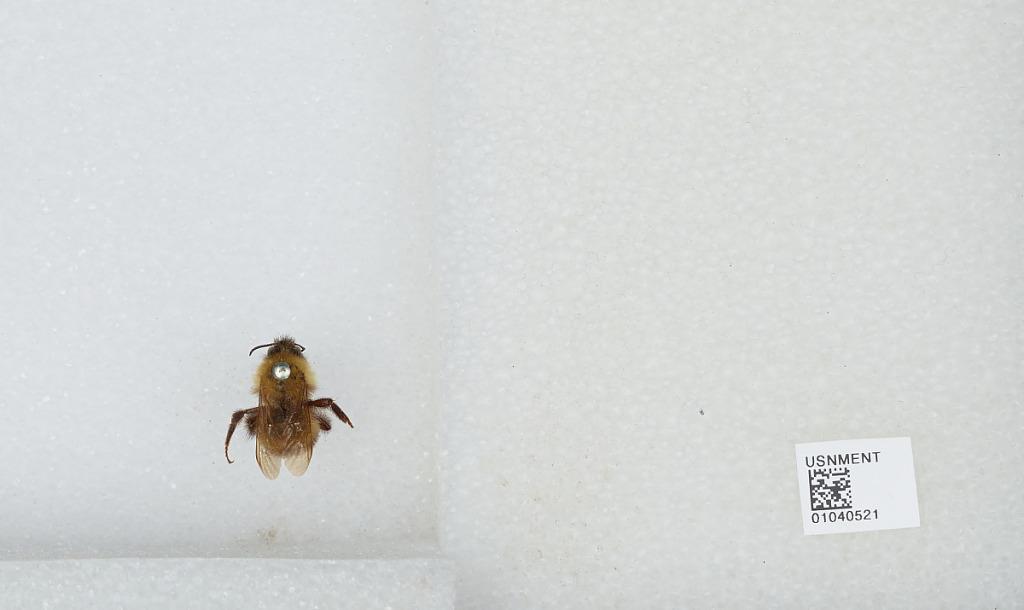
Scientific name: Bombus (Pyrobombus) perplexus Cresson